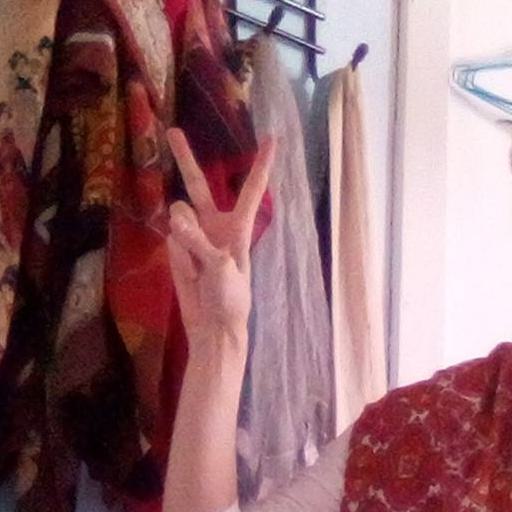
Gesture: peace